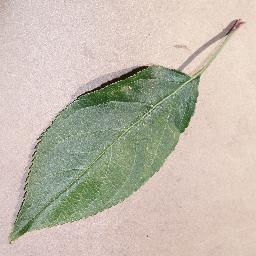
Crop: apple
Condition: healthy